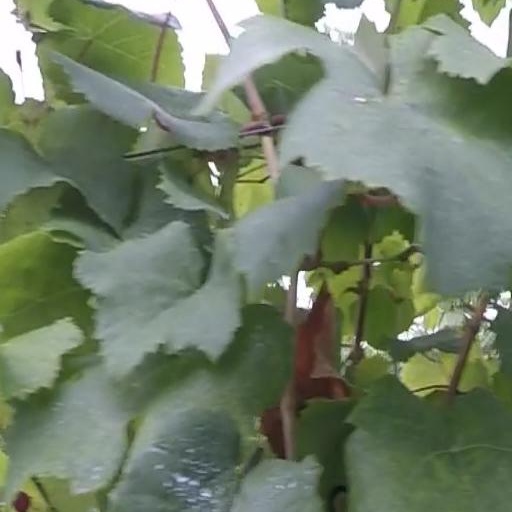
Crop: grape